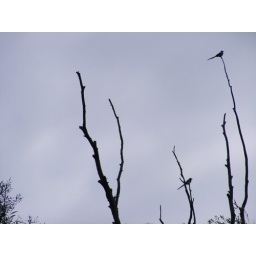
a bird in the sky